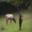
Label: deer